Années folles

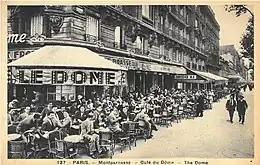
Café, Le Dôme, frequented by the artists of the School of Paris and literary intellectuals.

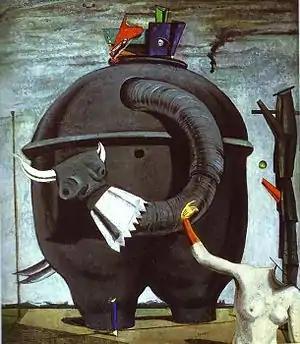
"The Elephant Celebes", Max Ernst 1921. The Tate, London.

Cafés around Paris became places where artists, writers, and others gathered. On the Rive Gauche (left bank) the scene centered around cafés in Montparnasse while on the Rive Droite (right bank), the Montmartre area.